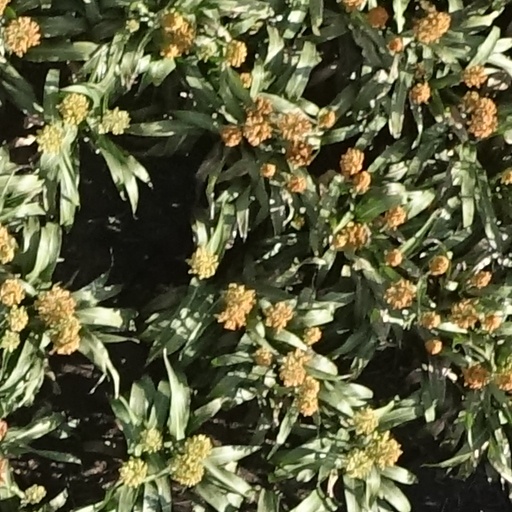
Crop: sorghum